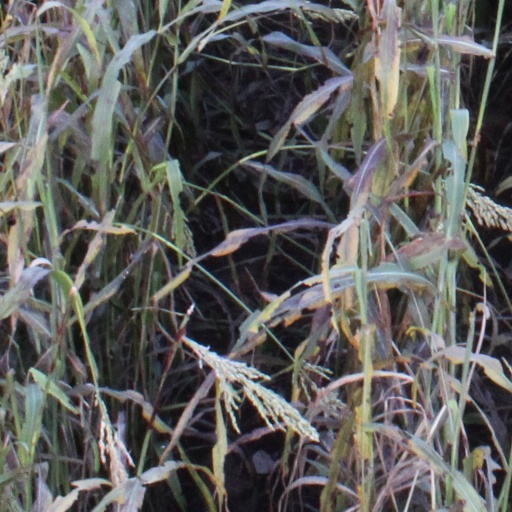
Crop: sorghum